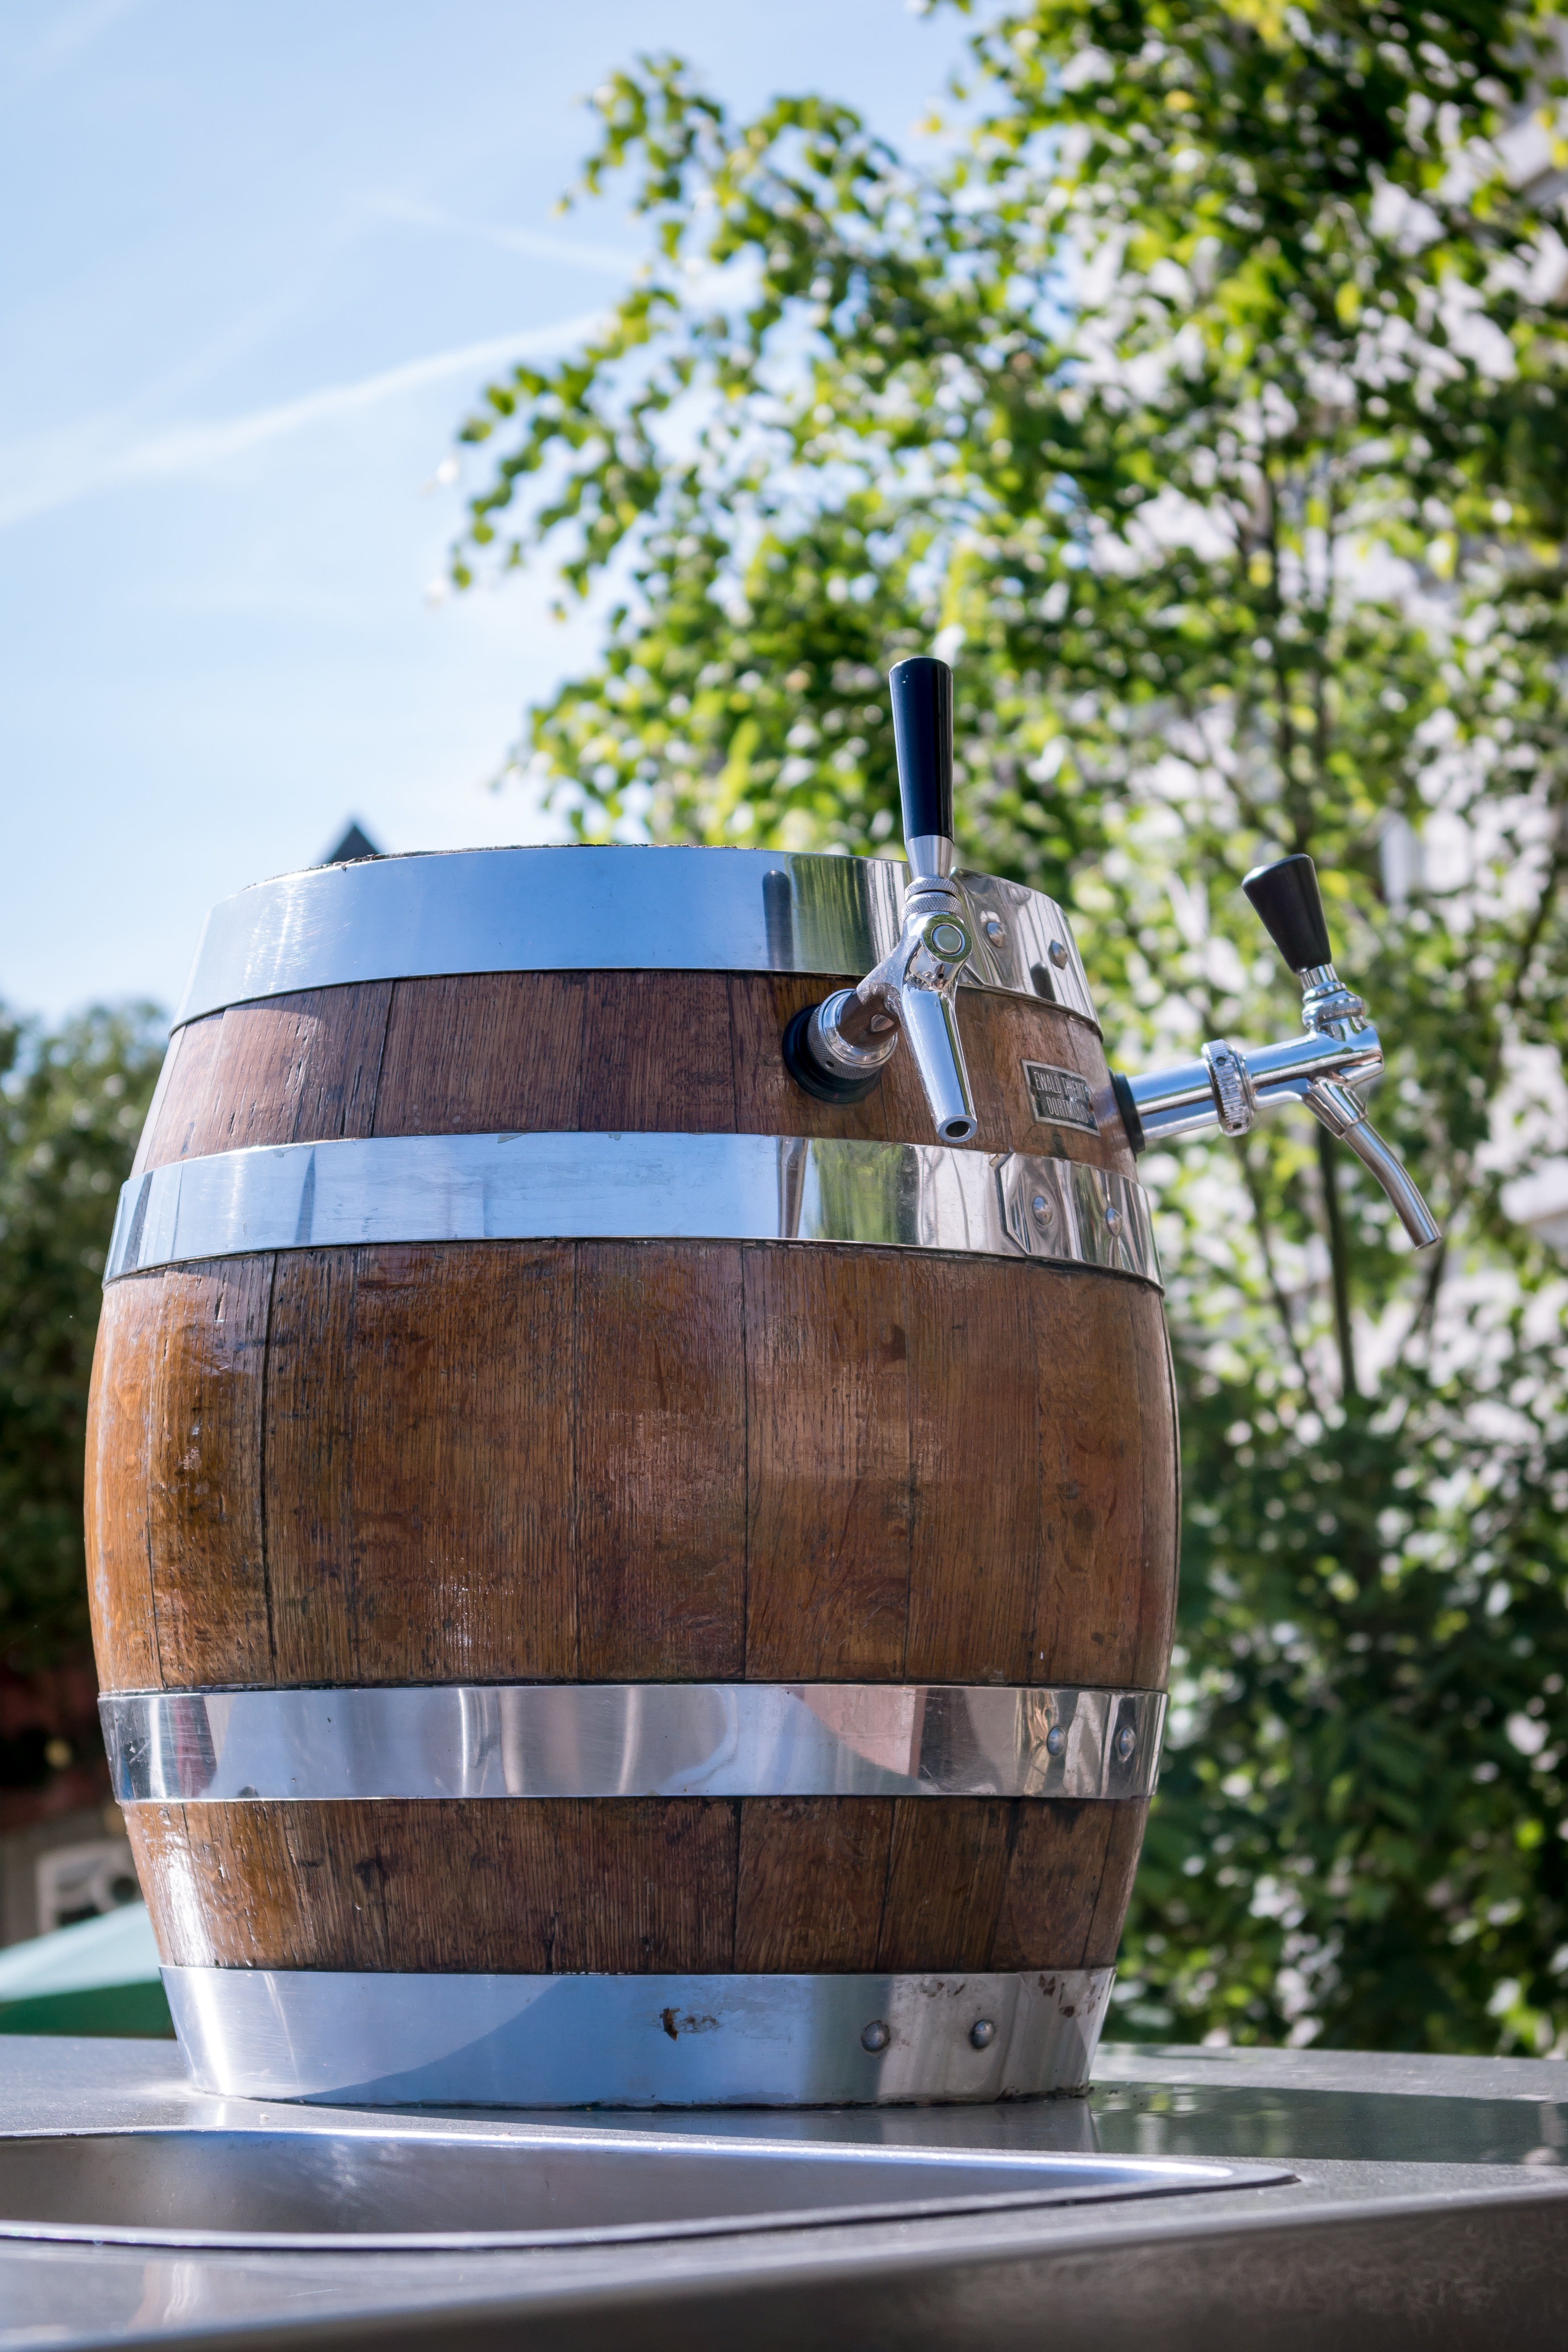
wood, drink, barrel, beer, festival, tap, hahn, gastronomy, beer garden, beer keg, man made object